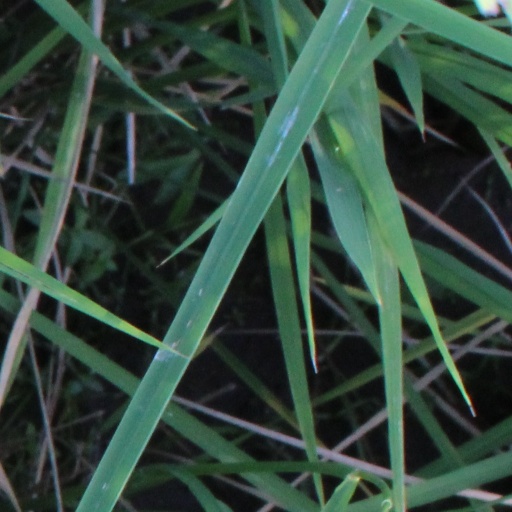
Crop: rice